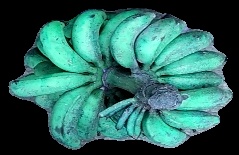
Variety: rasbale
Grade: grade3